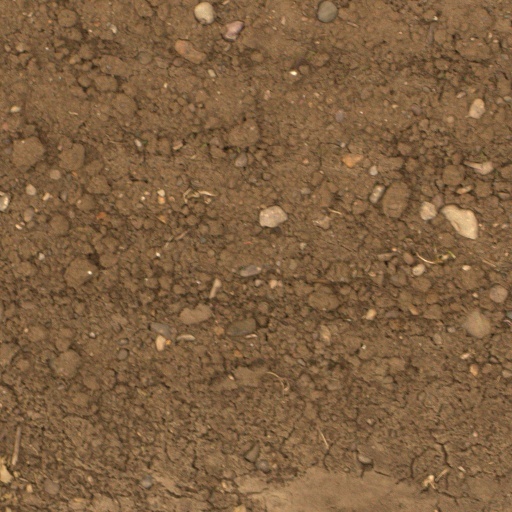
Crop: wheat